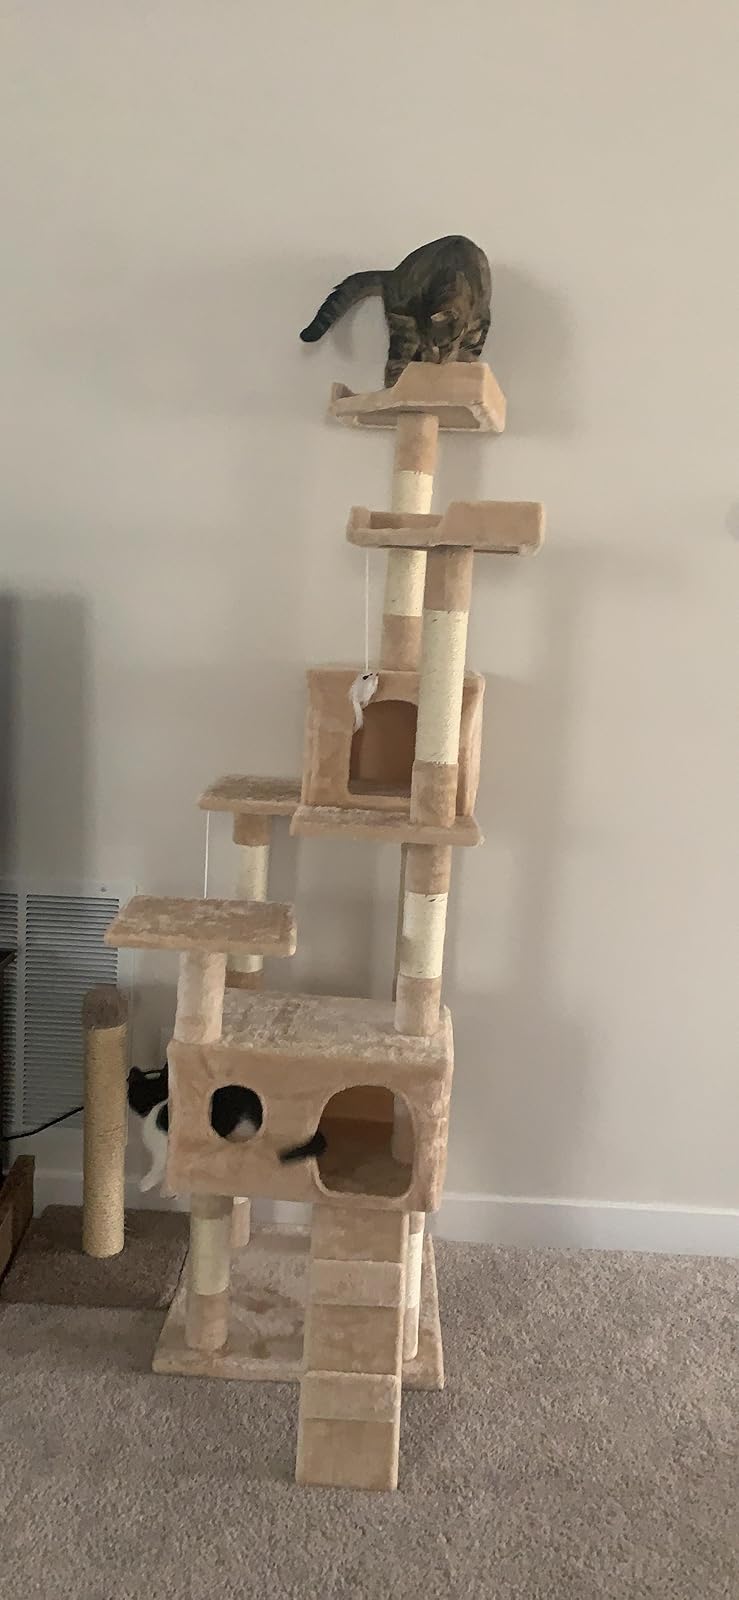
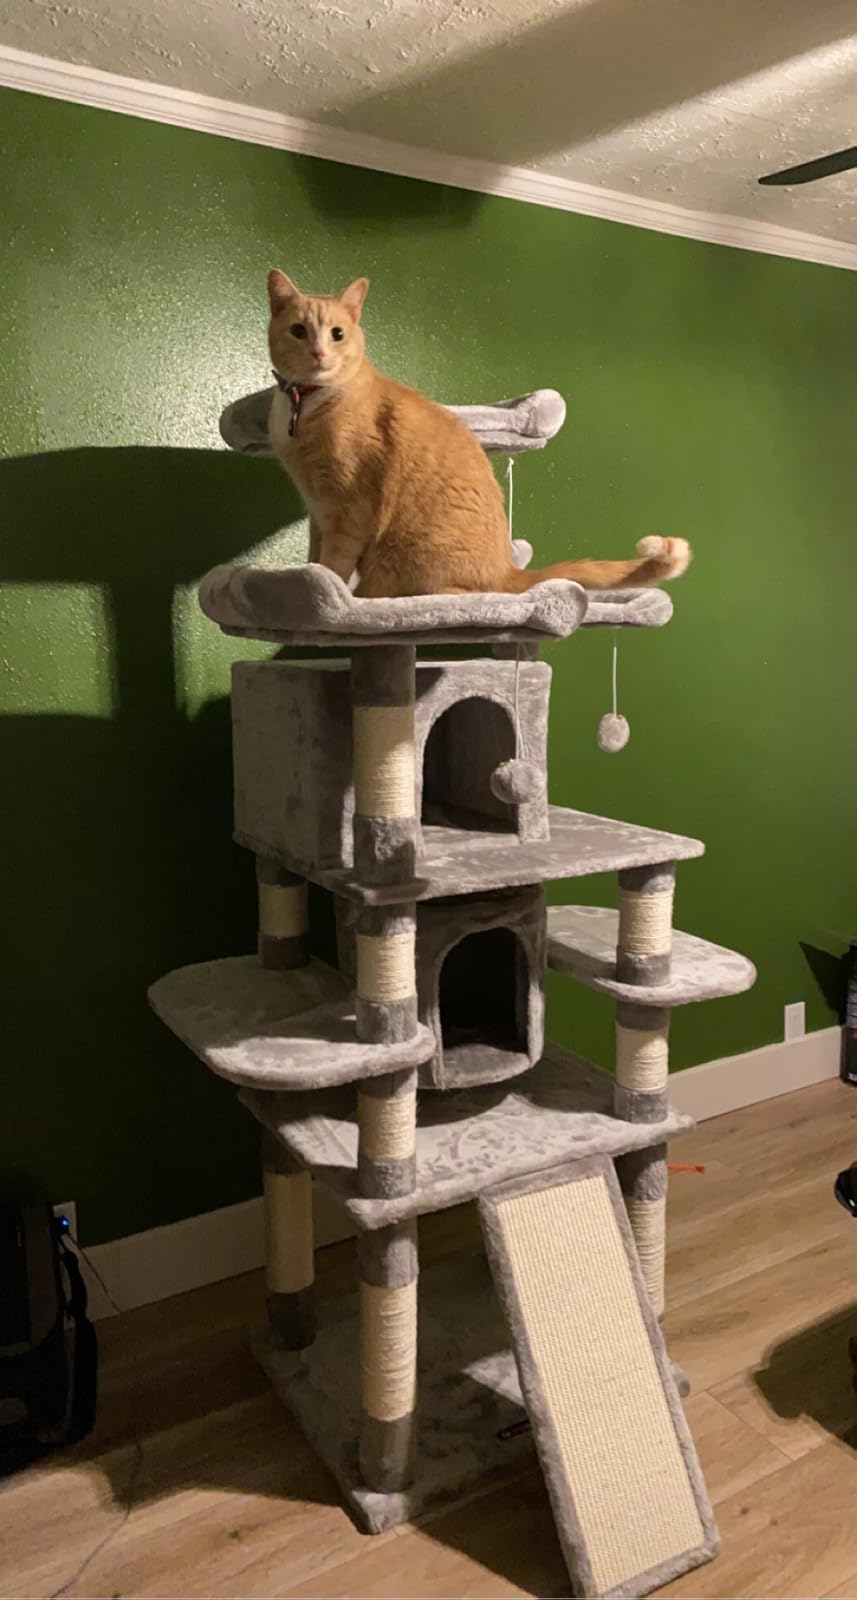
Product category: items_cat tree
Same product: no